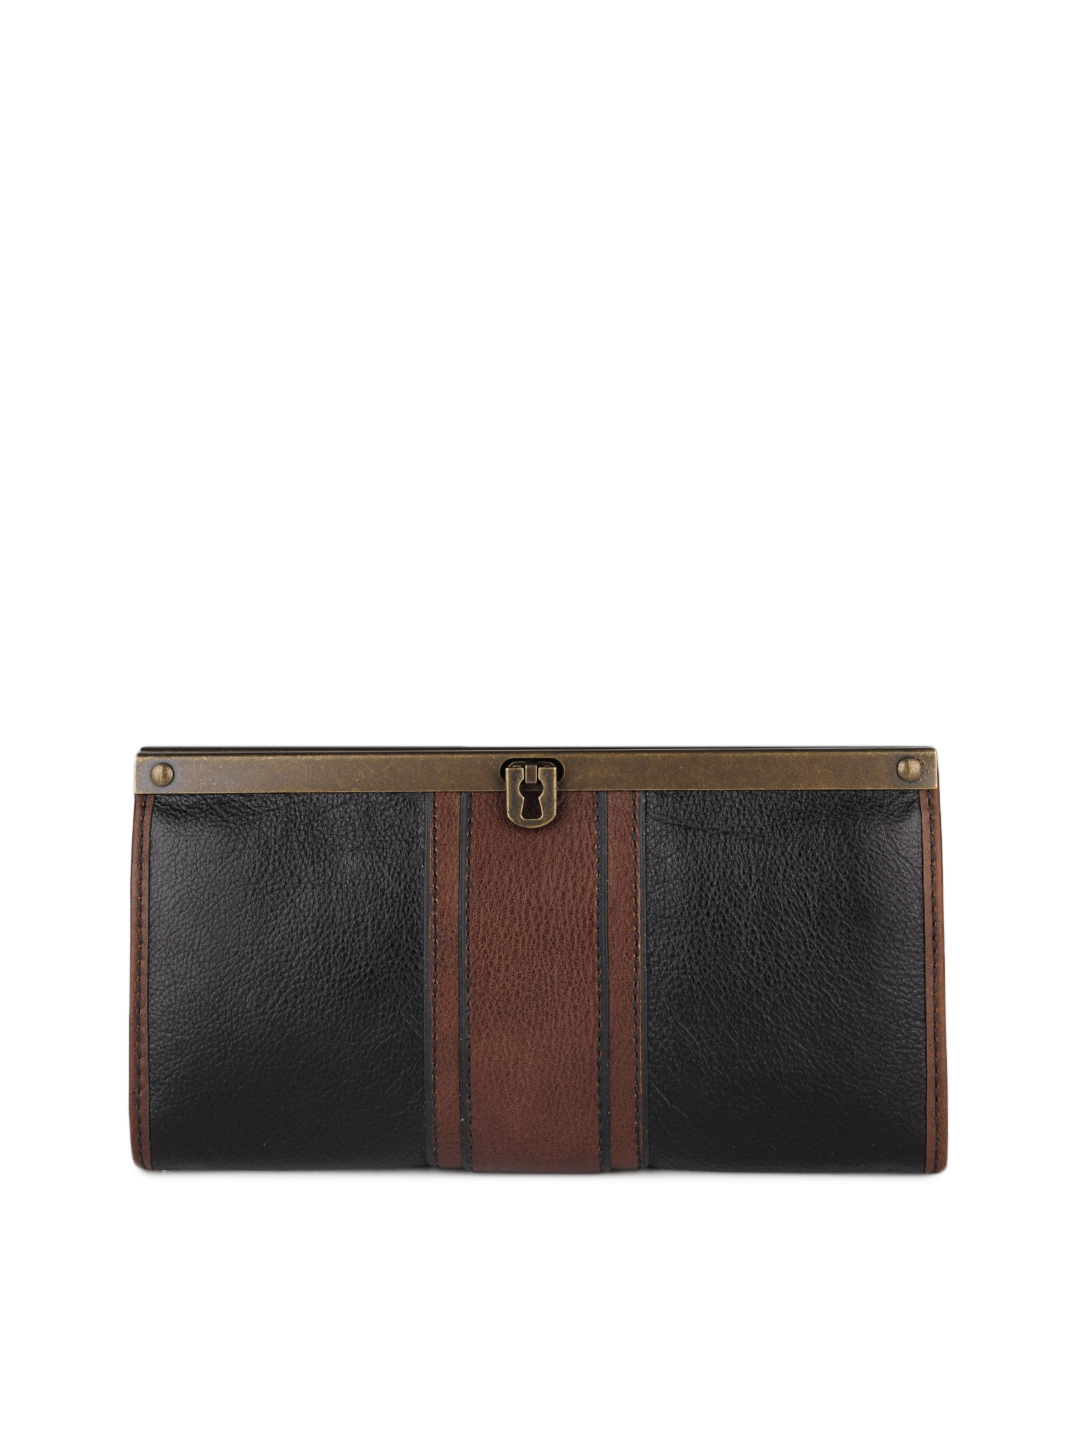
Fossil Women Black Wallet
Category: Accessories / Wallets / Wallets
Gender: Women
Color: Black
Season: Winter 2016
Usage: Casual